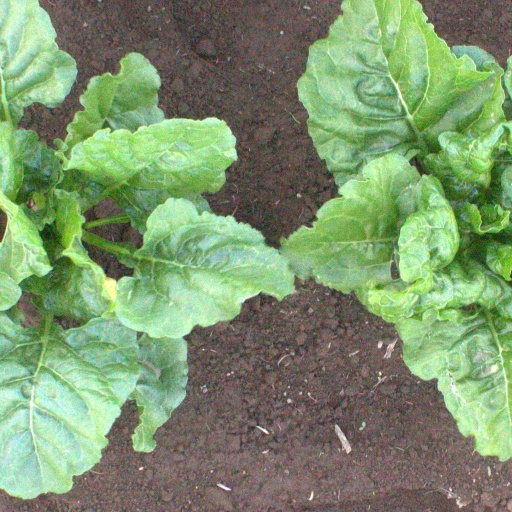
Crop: sugar beet